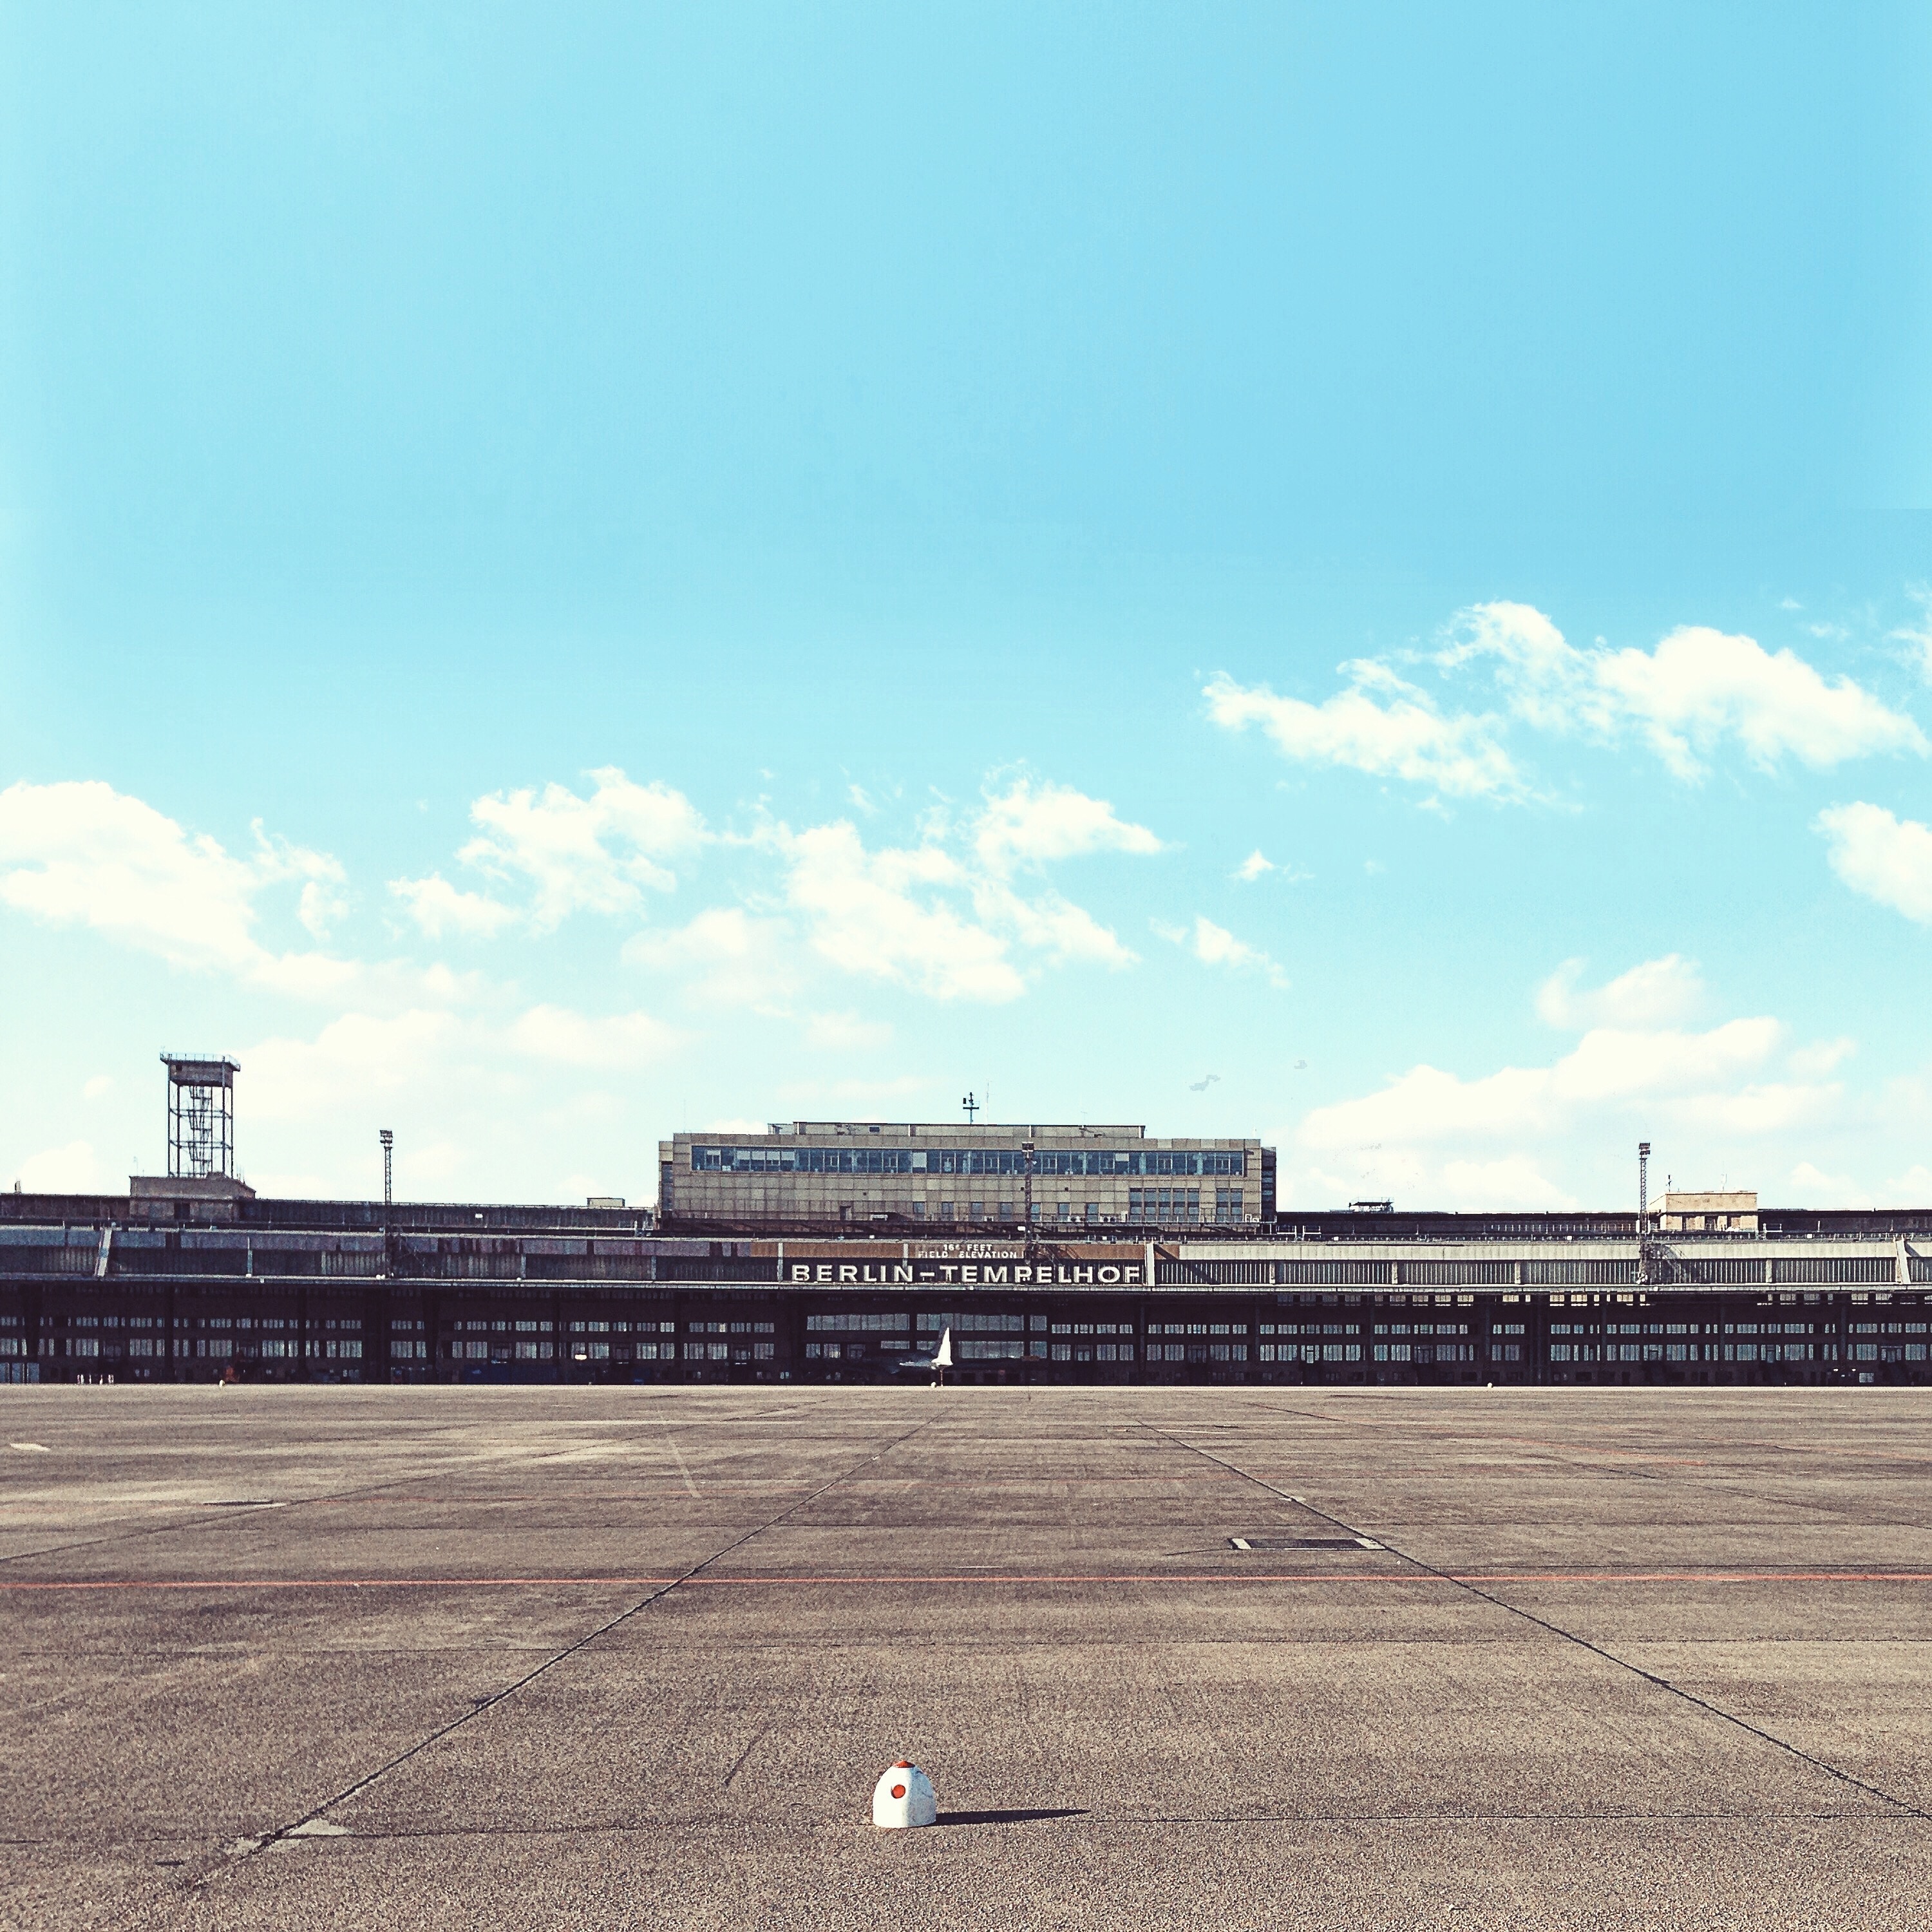
horizon, structure, sky, highway, stadium, atmosphere of earth, sport venue